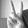
ASL letter: V